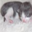
Label: cat